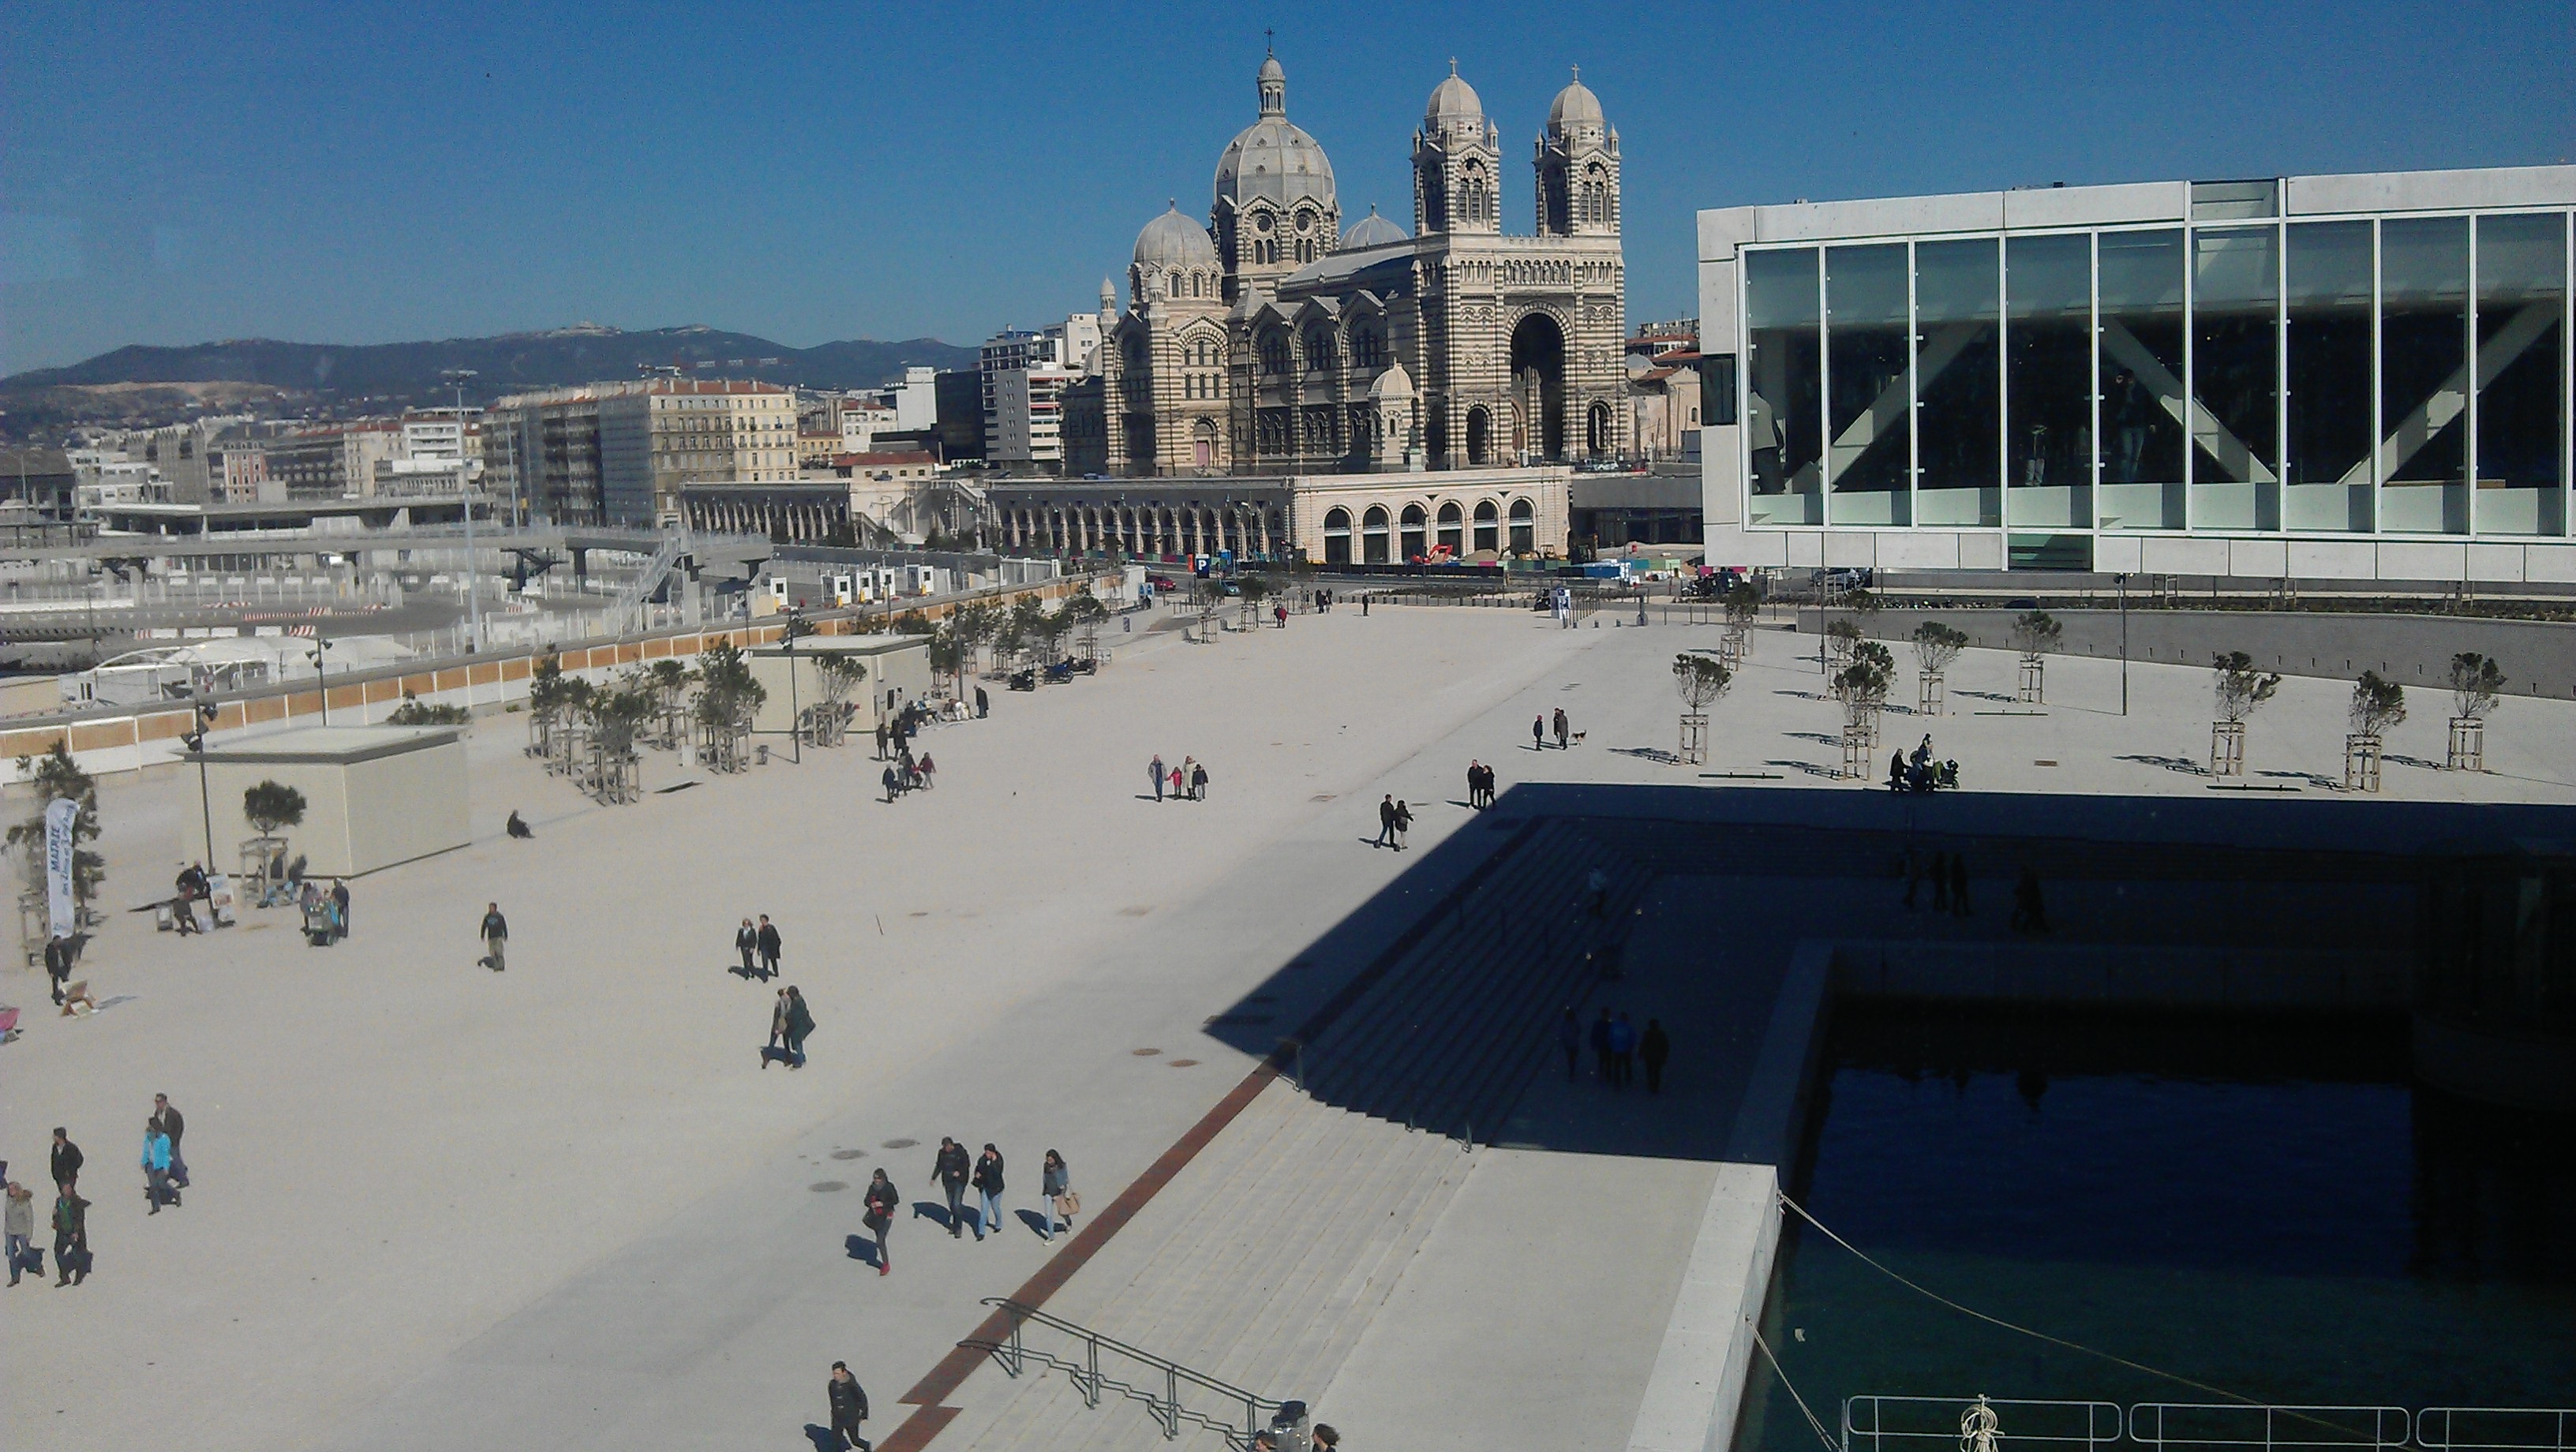
sea, snow, winter, museum, arena, resort, town square, marseille, mucem, ice rink, cathedral of the major